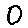
Label: 0